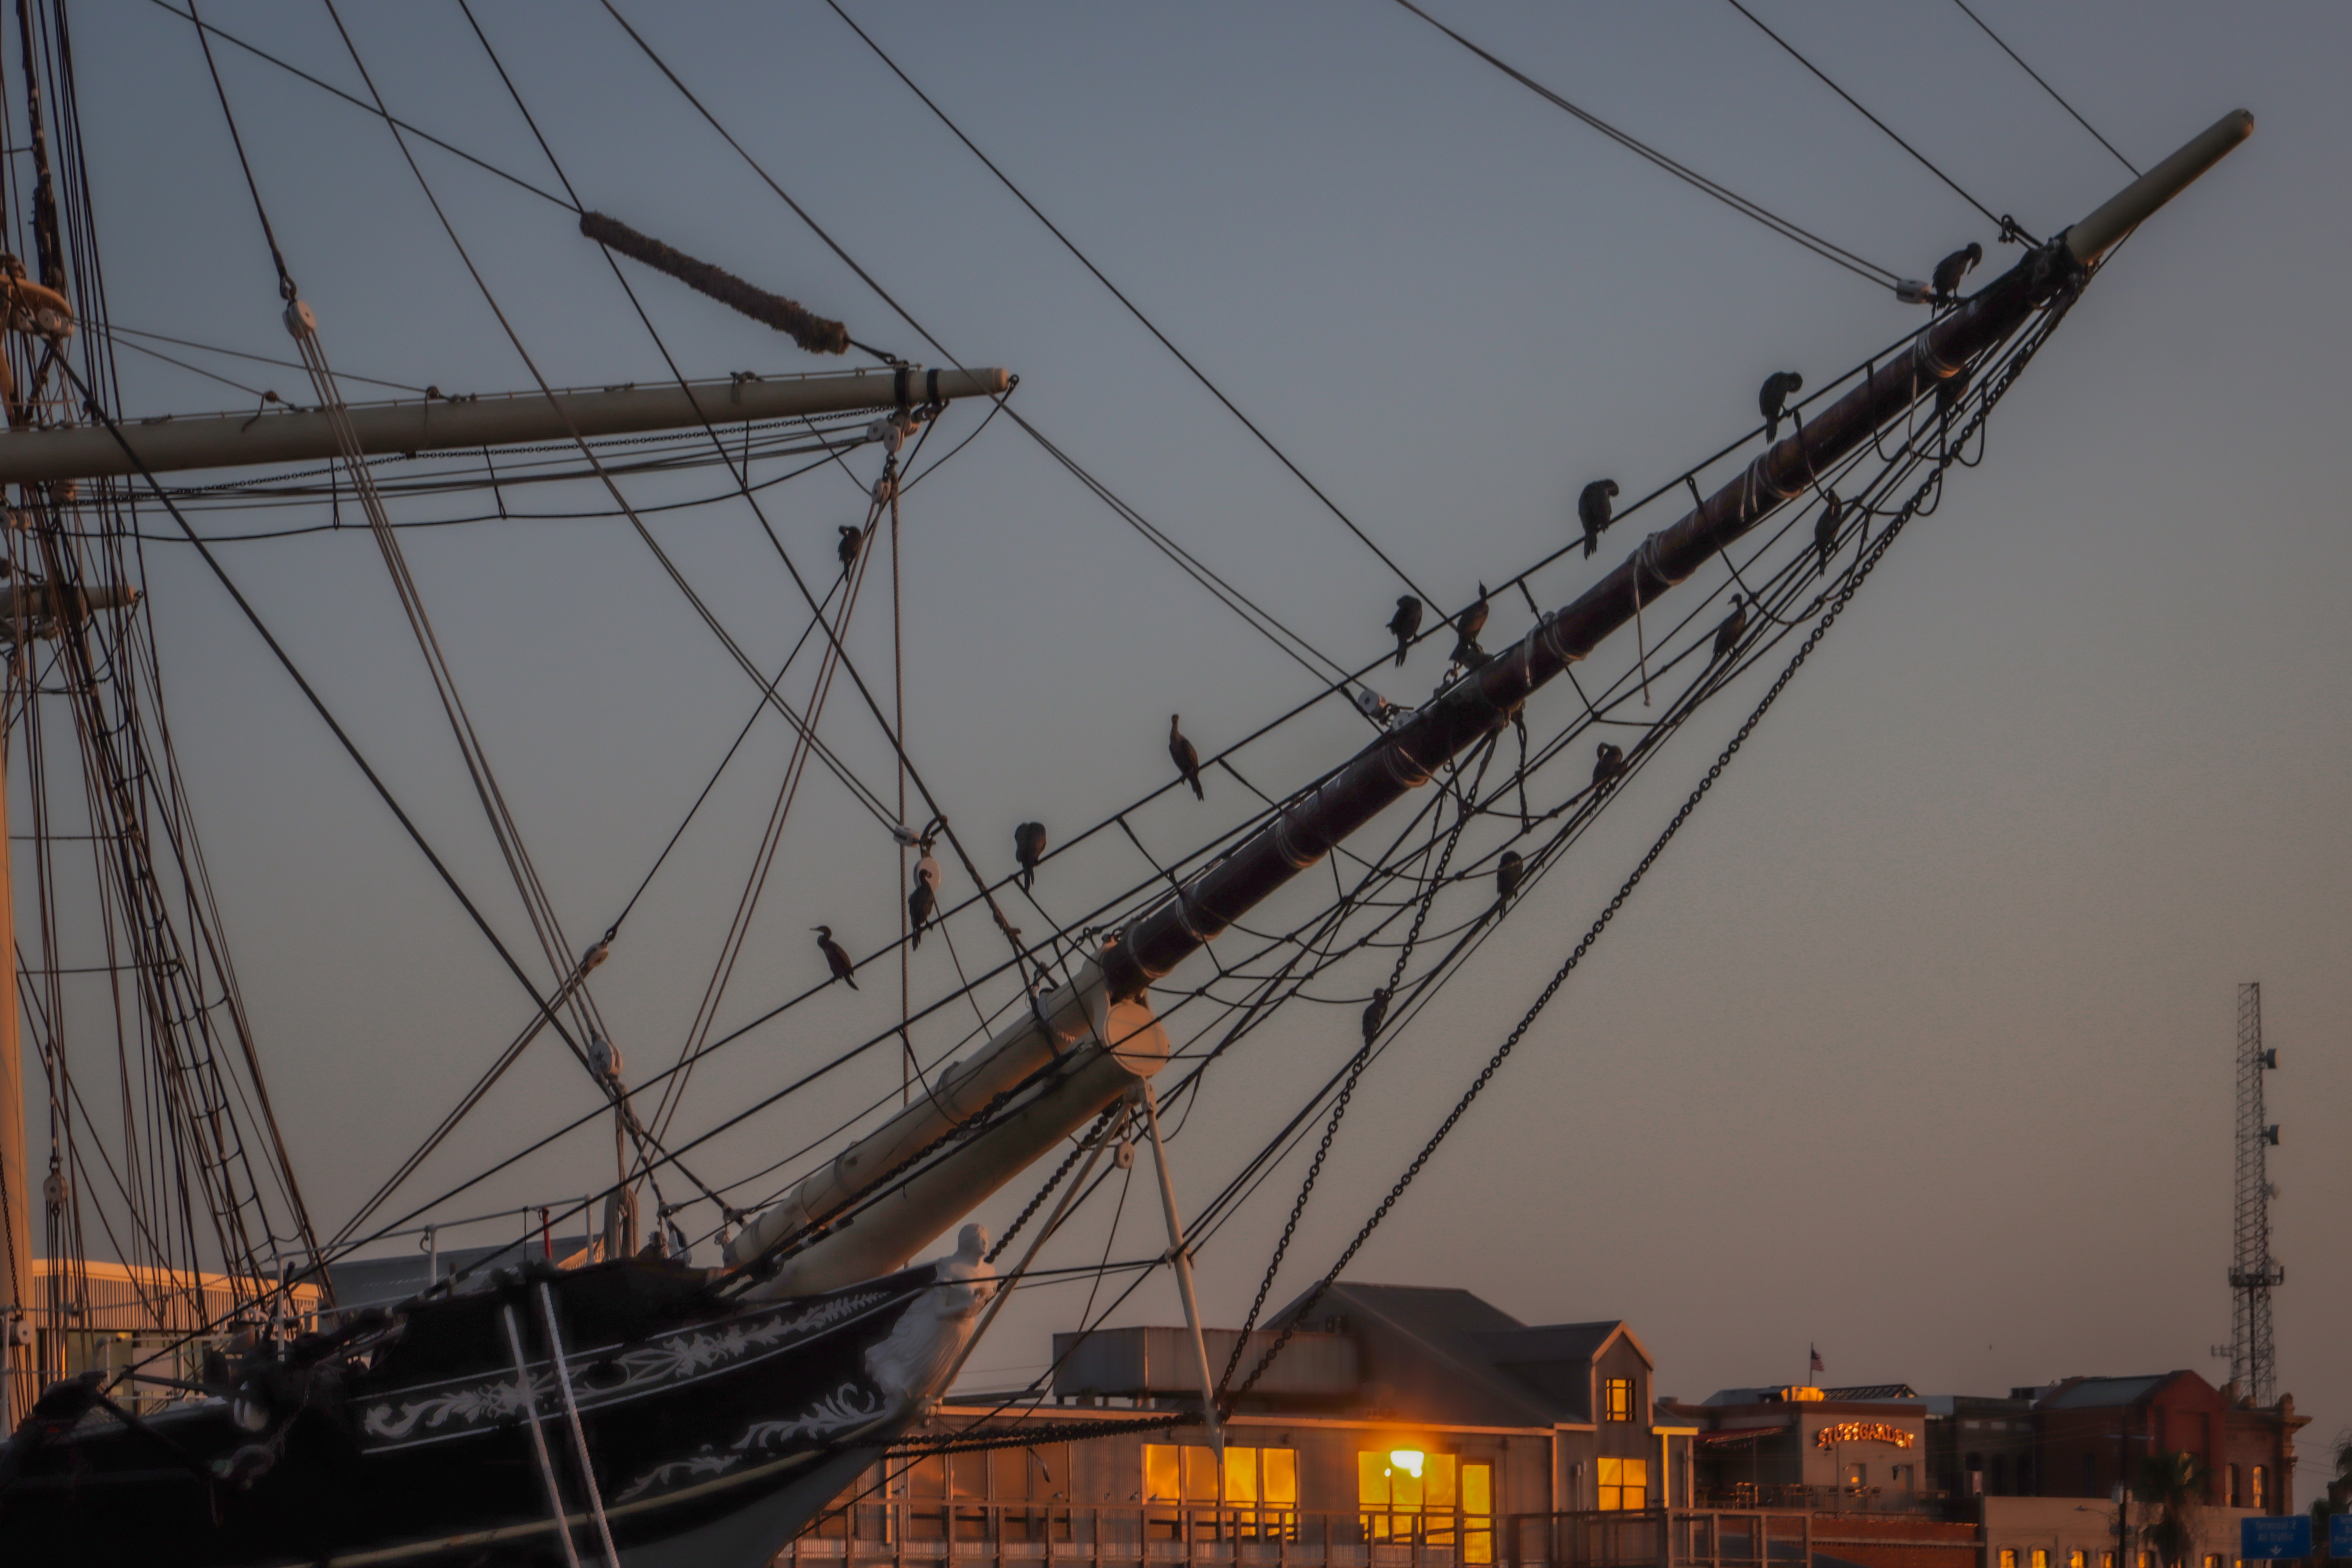
galveston, sunset, sky, water, outdoors, boat, birds, vehicle, mast, electricity, watercraft, tall ship, barquentine, building, overhead power line, ship, public utility, electrical supply, dusk, ship replica, window, full rigged ship, city, crane, evening, sailing ship, training ship, barque, carrack, east indiaman, windjammer, harbor, sailboat, port, sloop of war, galiot, water transportation, sail, wire, transmission tower, galleon, brig, brigantine